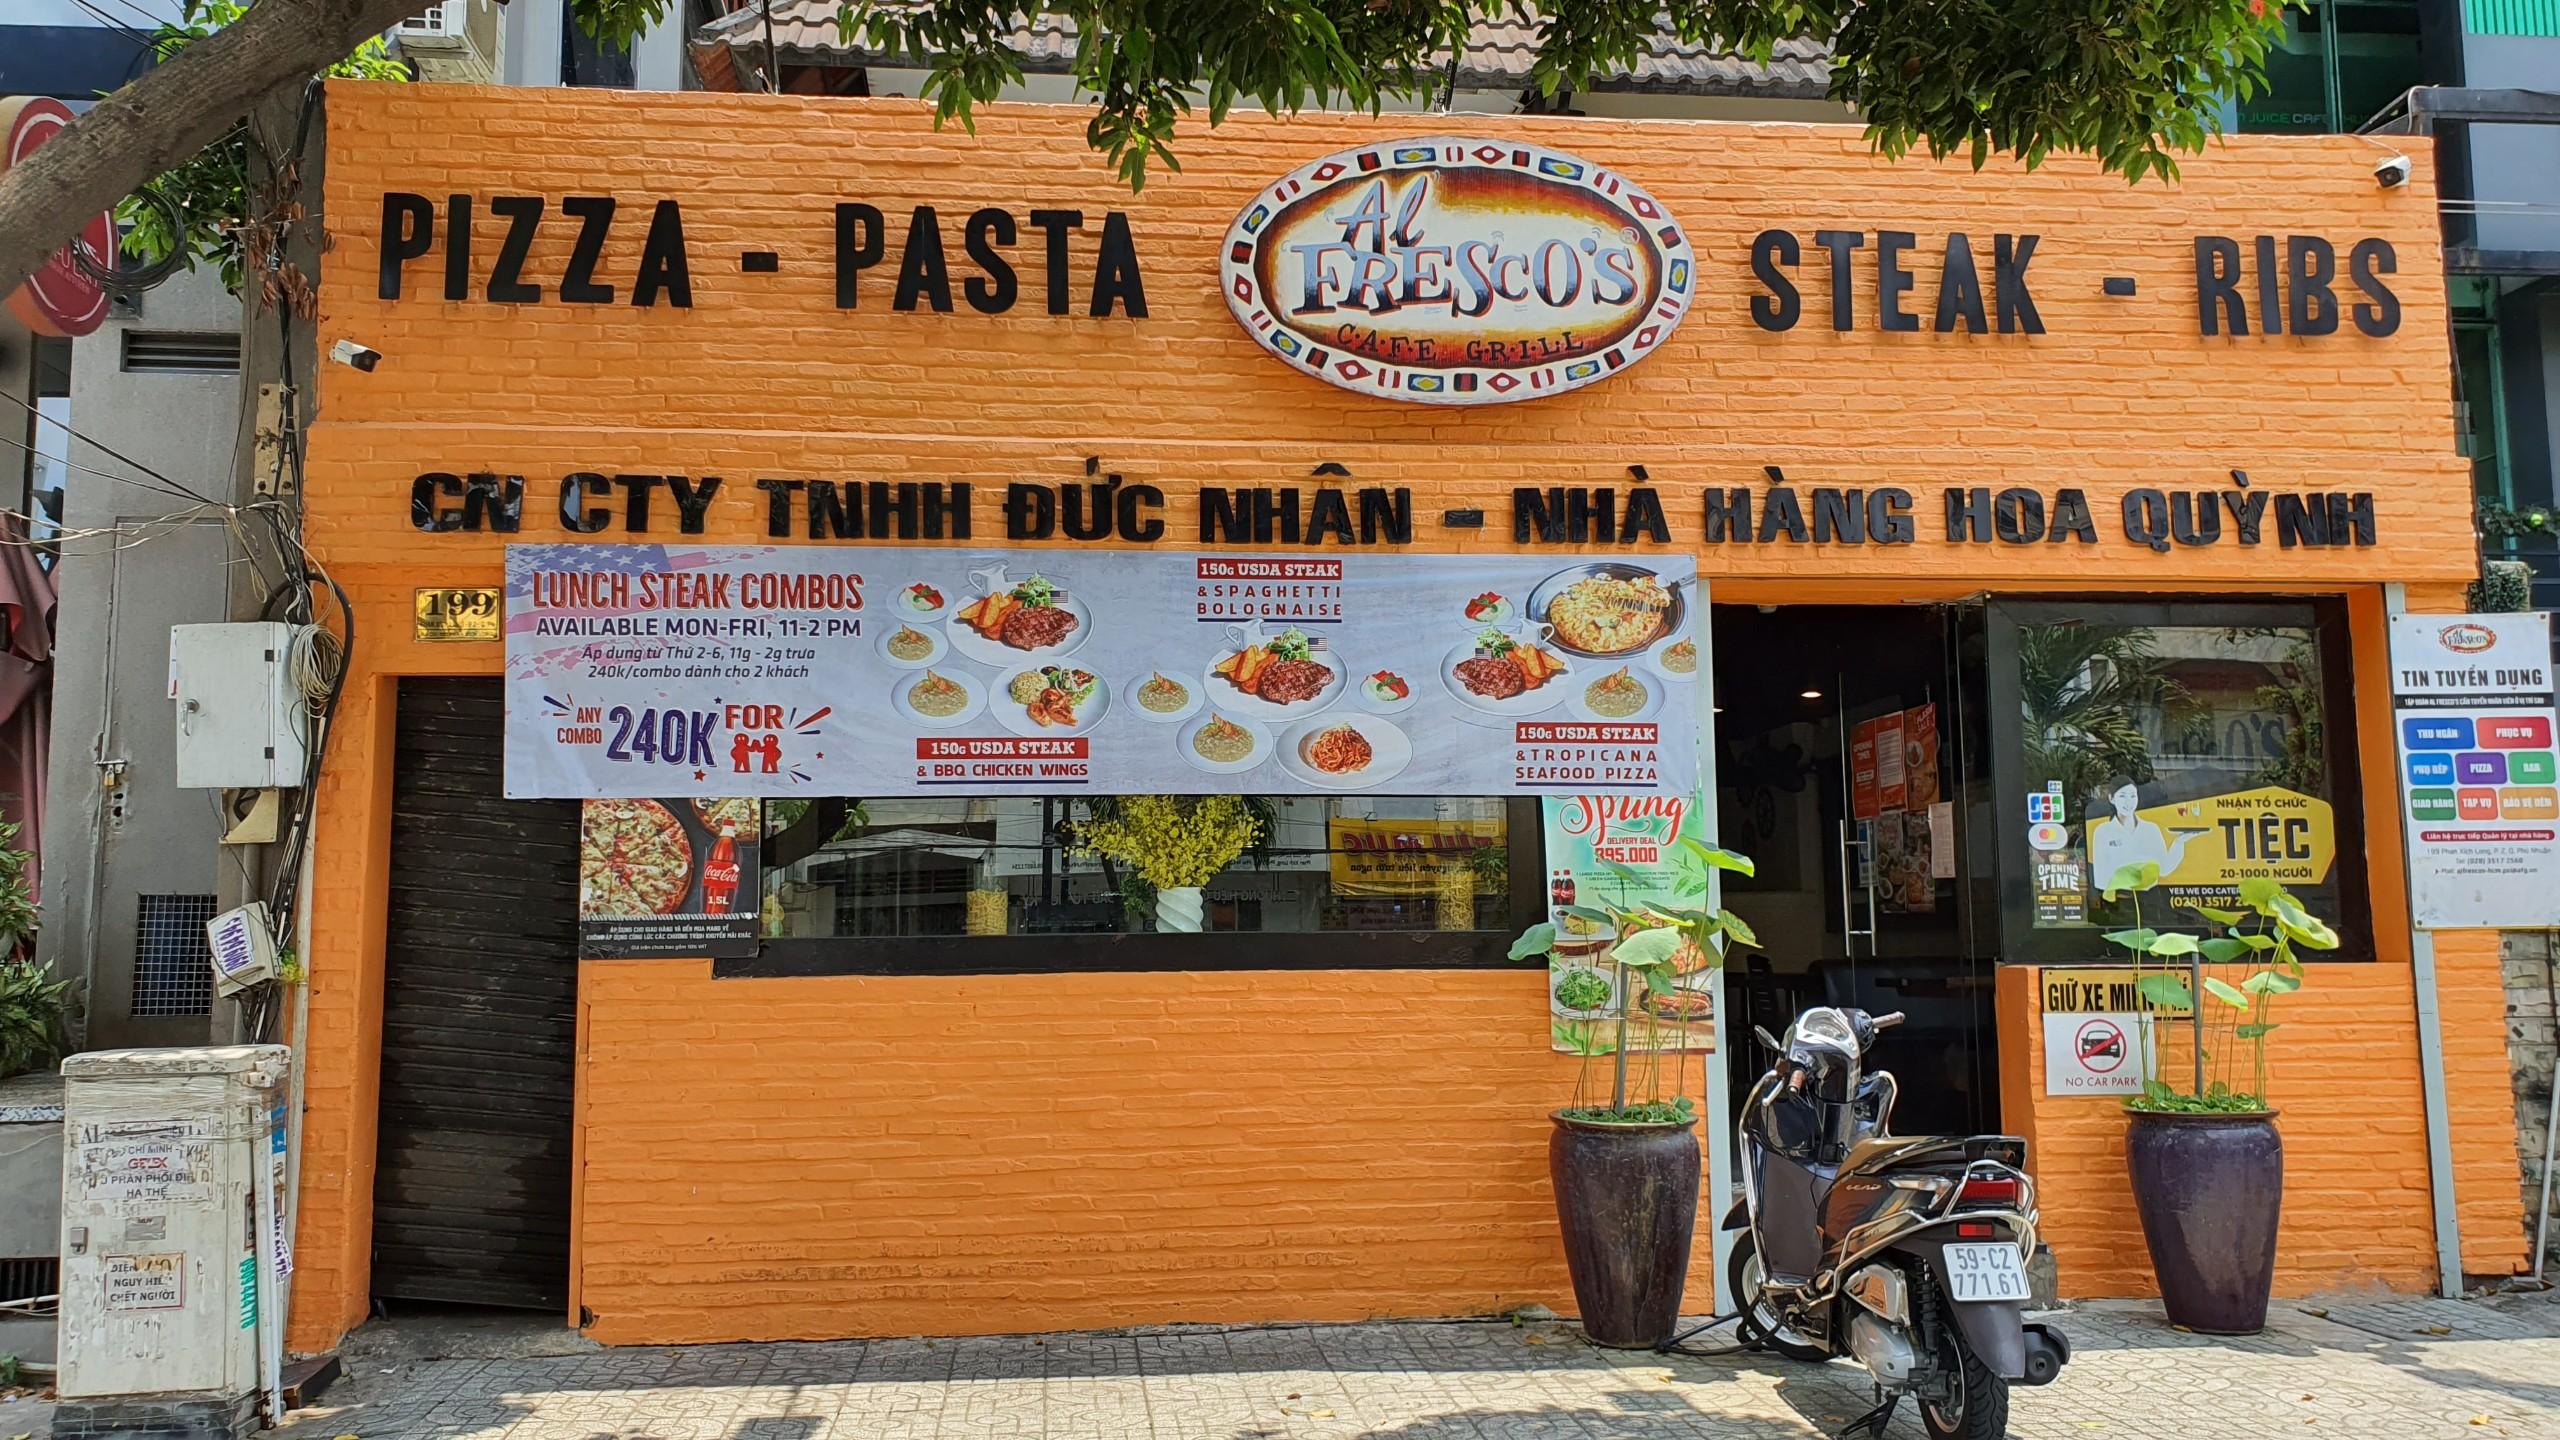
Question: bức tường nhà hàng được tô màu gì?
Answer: màu cam